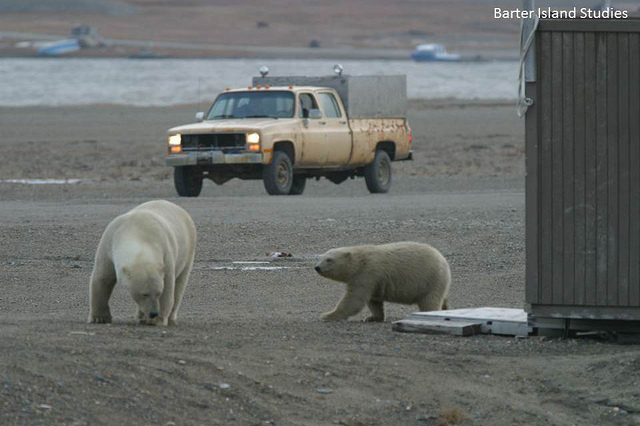
user: Given an image and a question. Answer the question in a short answer. Question: What region of the world can these animals be found? Short Answer:
assistant: arctic